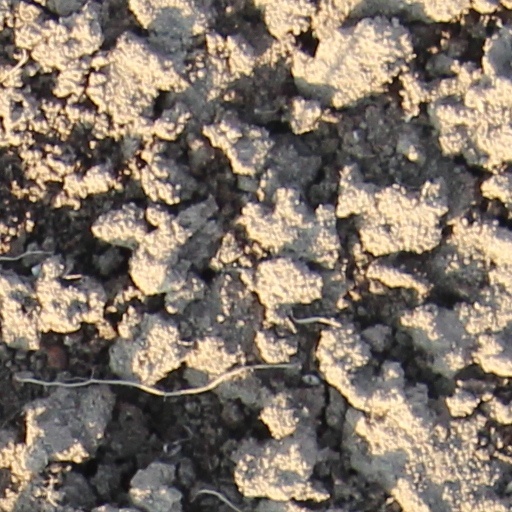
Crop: wheat